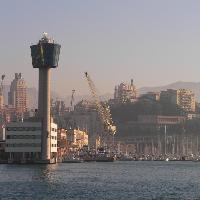
Weather: cloudy or overcast